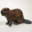
Label: beaver